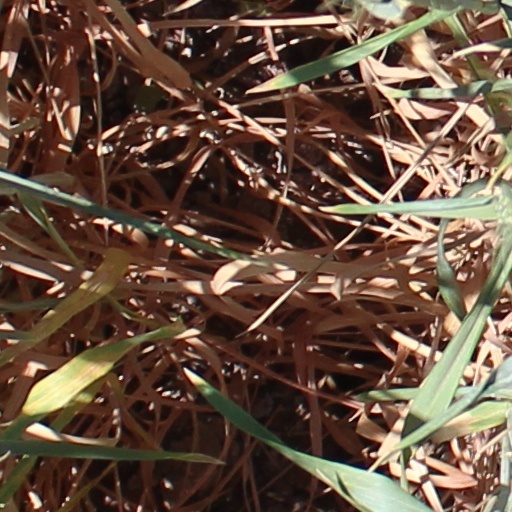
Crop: wheat